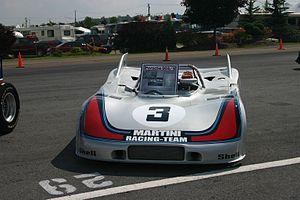
La Targa Florio est une course automobile italienne qui se déroulait sur le circuit des Madonies utilisant les routes de Sicile. Elle a eu lieu de 1906 à 1977.
Les 6 Heures de Mugello étaient une course automobile automobile organisée en Italie sur le Circuit de Mugello pour des voitures de sport en endurance, du milieu des années 1970 à celui des années 1980, intégrées après une année d'existence en Championnat du monde des voitures de sport, pour sept saisons consécutives.